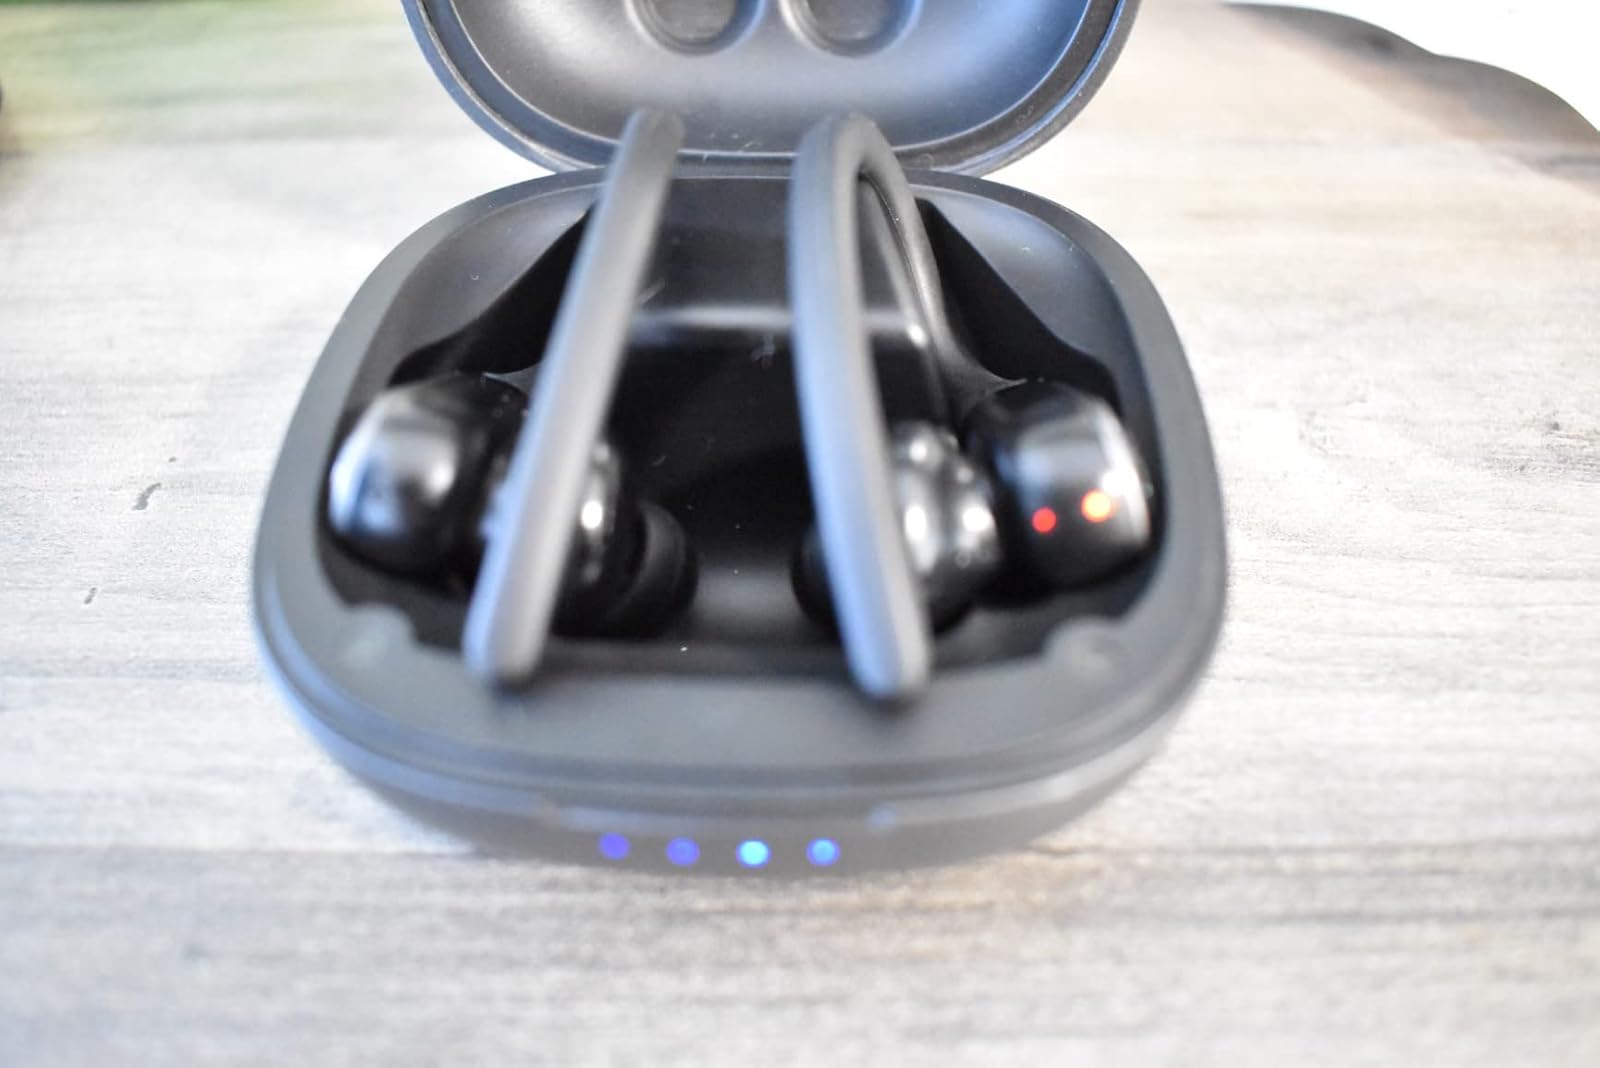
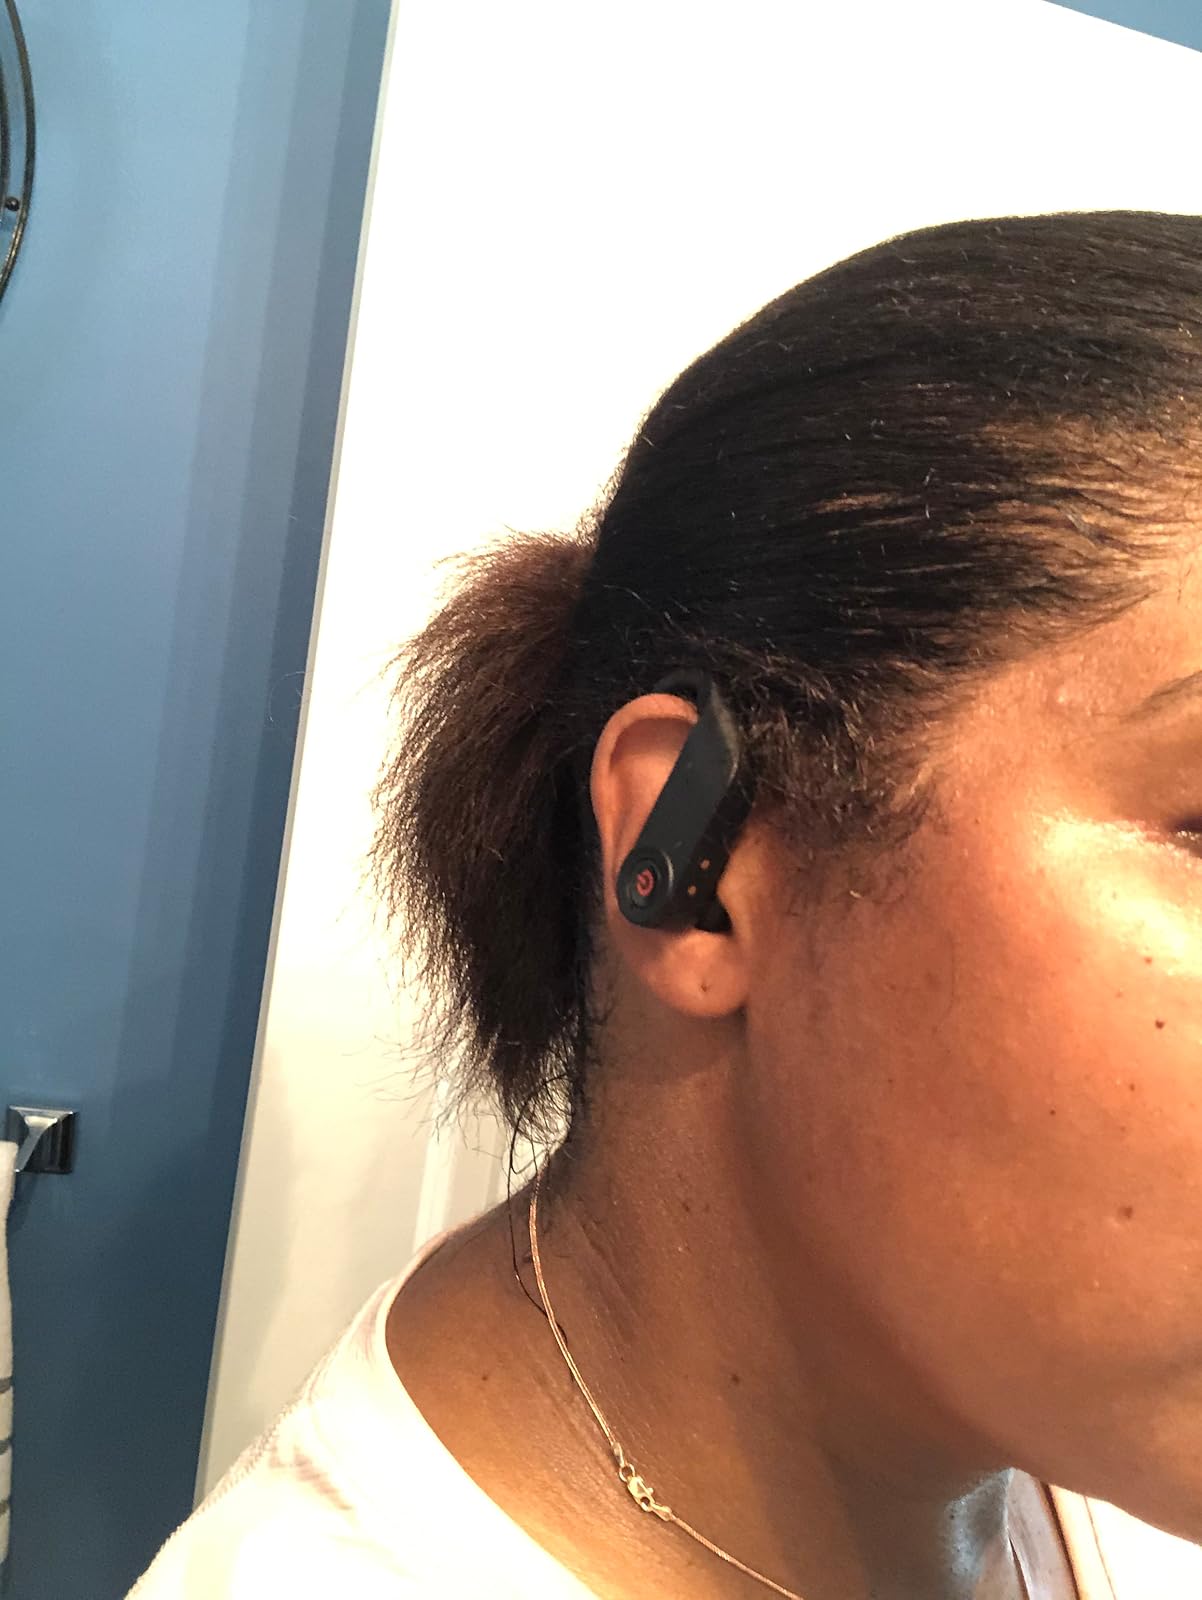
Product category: earbuds
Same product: no